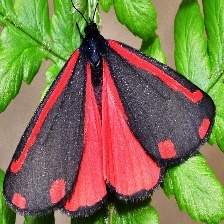
Species: CINNABAR MOTH